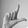
ASL letter: L